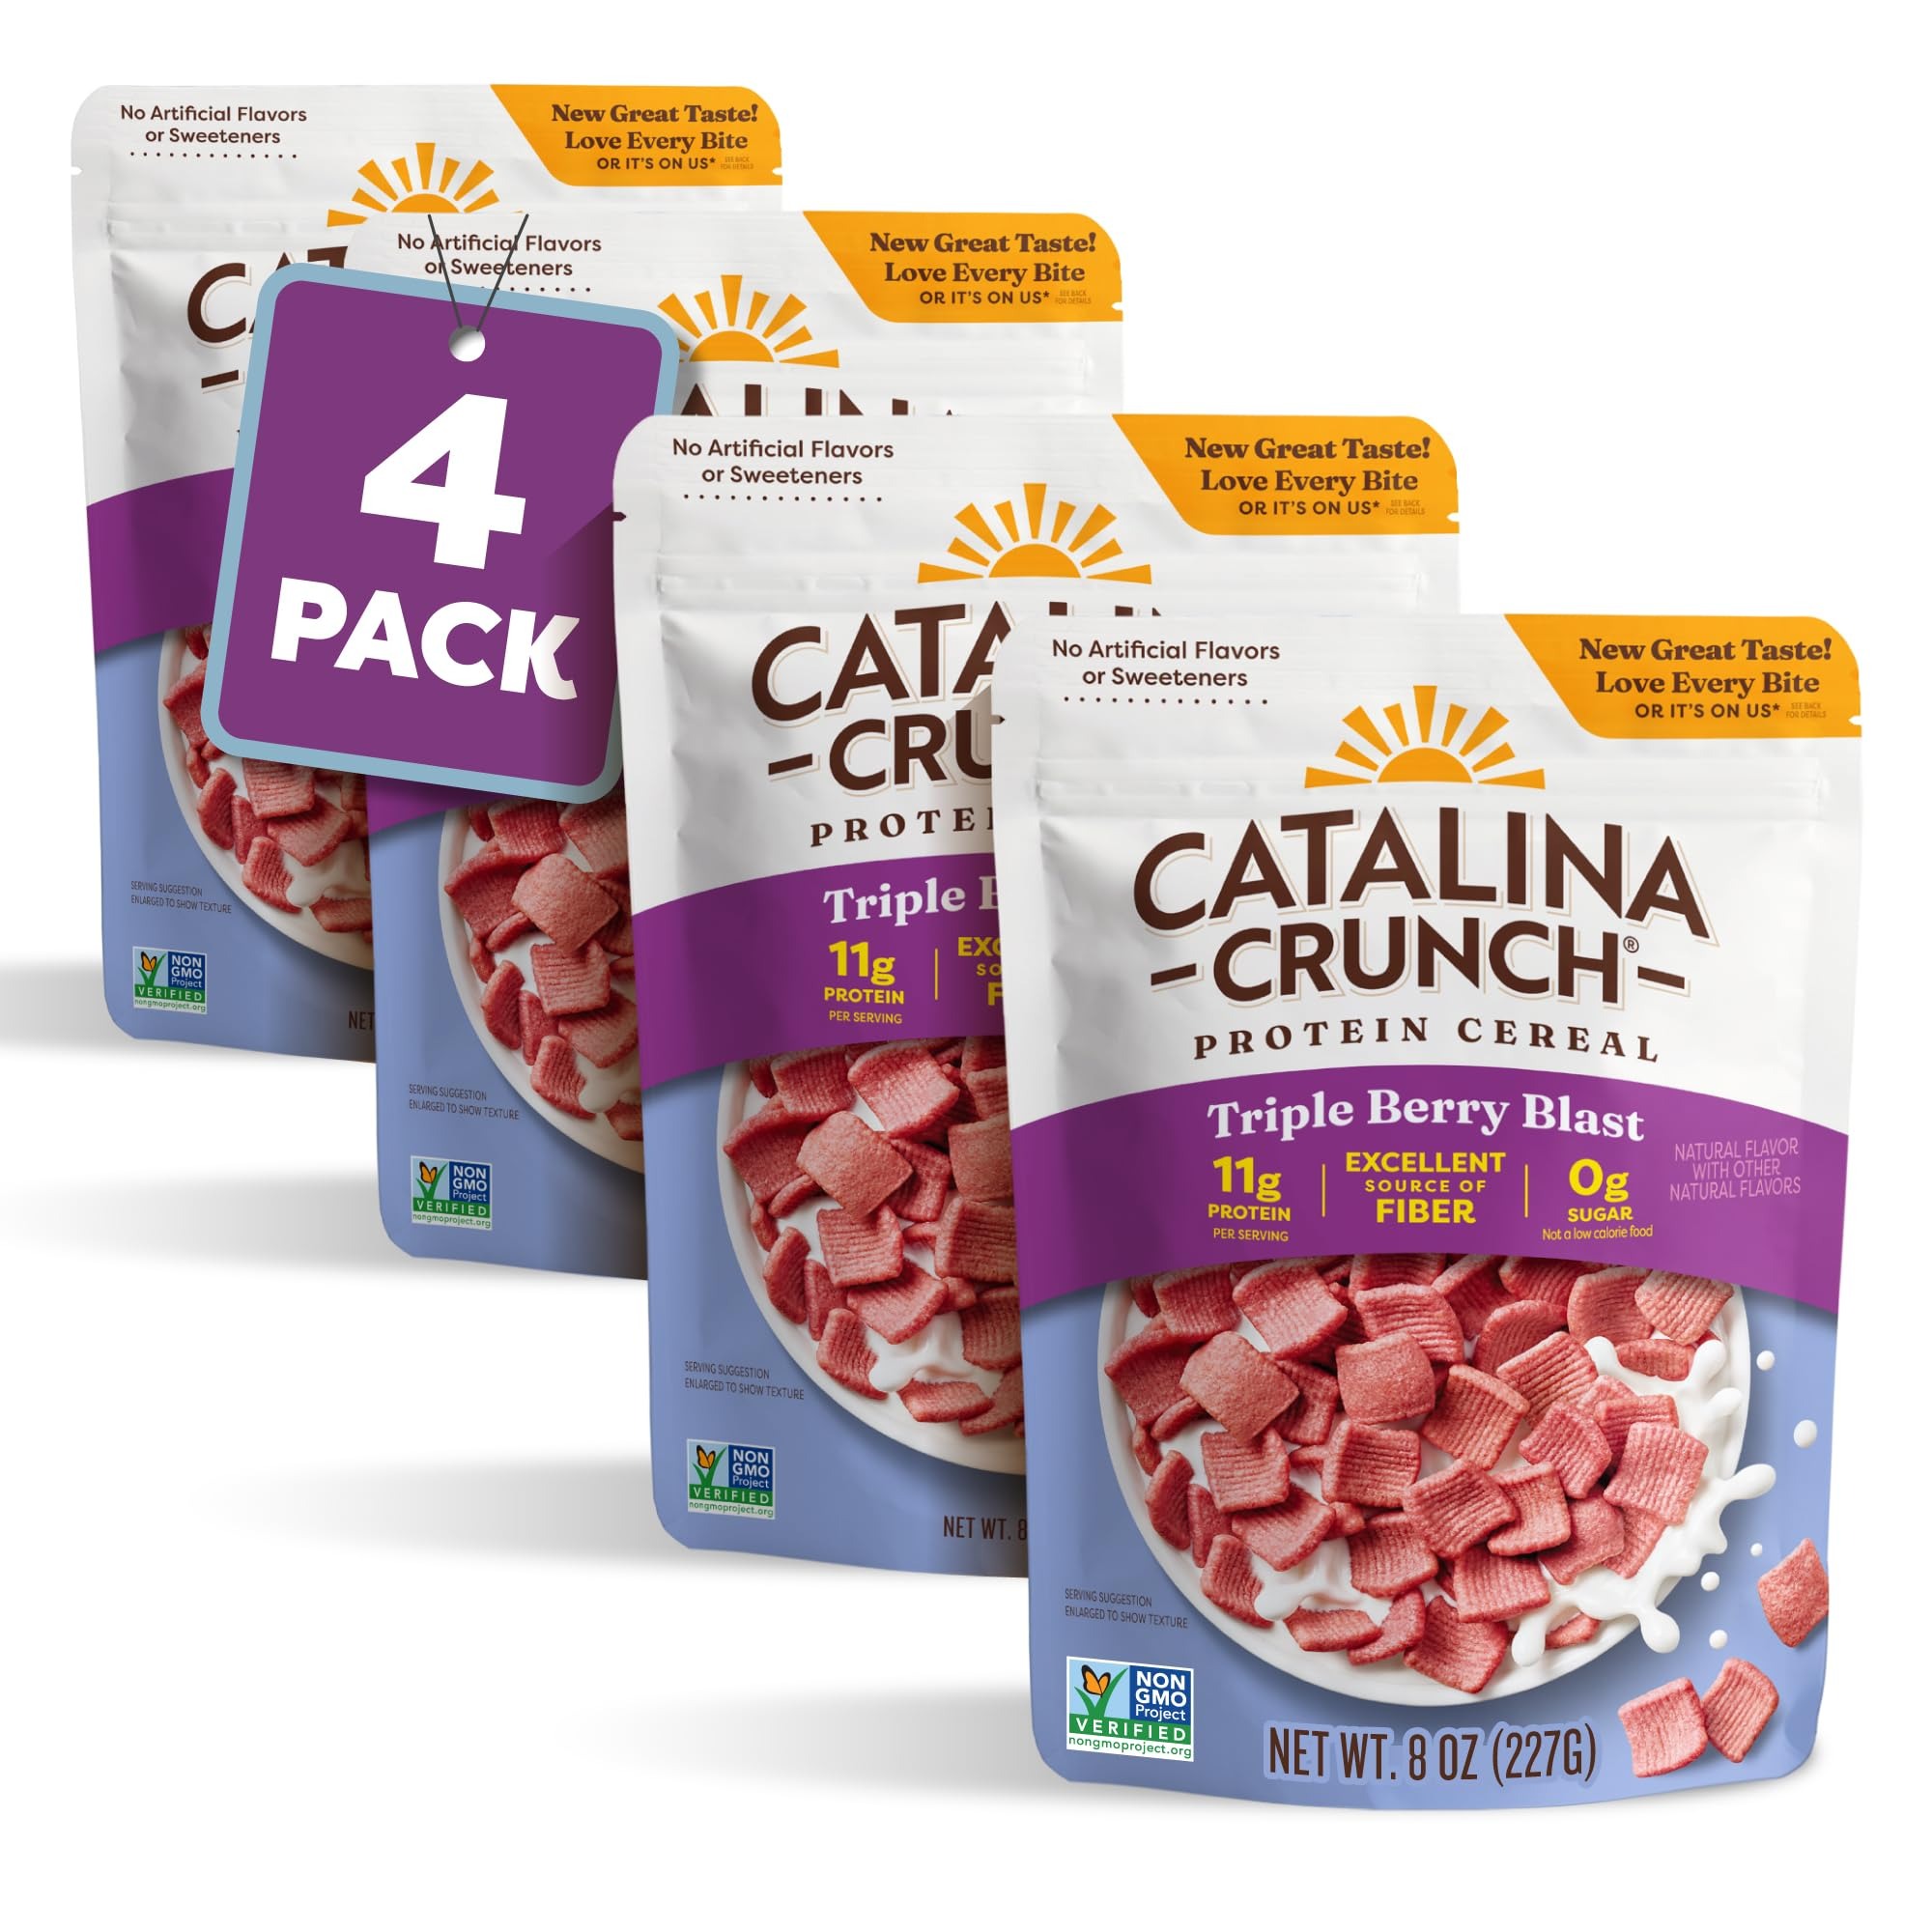
Item Name: Catalina Crunch Protein Cereal | Sugar Free Breakfast Cereal with 11g of Protein | Gluten Free, Keto Friendly | Triple Berry Blast - 8 oz. Bag (Pack of 4) - Packaging May Vary
Bullet Point 1: 11G OF PROTEIN PER SERVING: Kick off your morning, workout or office break with a high protein blast without compromising taste! 11 grams of clean protein offer vital fuel for your body and mind while our craveable flavors satisfy with vibrant recipes.
Bullet Point 2: EXCELLENT SOURCE OF FIBER: Packed with 9 grams of fiber, which helps regulate and support core bodily functions such as glucose absorption and digestive health.
Bullet Point 3: NO ARTIFICAL FLAVORS - GLUTEN AND SUGAR FREE: Catalina Crunch Cereal is not just tasty, it’s also gluten free, sugar free, Non-GMO Project Verified and free of artificial flavors, dyes or sweeteners.
Bullet Point 4: BERRY BLISS IN EVERY BITE: Bursting with the vibrant flavors of strawberries, blueberries, and raspberries. Premium ingredients sweetened with stevia and monk fruit make for a healthier breakfast food or afternoon snack than other sugary alternatives.
Bullet Point 5: Catalina Snacks was founded by a diabetic who desired delicious food options that met his needs. Our recipes help us deliver uncompromised taste & quality to live a better life, with lower sugar and positive nutrition like protein and fiber.
Product Description: At Catalina Crunch, we believe no one should ever have to choose between healthy and tasty. That’s why we’re nothing less than obsessed with creating snacks that are both nourishing and delicious. Each one is made with protein, fiber, good fats, real ingredients, and very little to no sugar. So you can feel good about treating yourself — every day.
Value: 32.0
Unit: Ounce

Price: 7.14